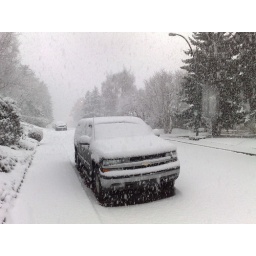
Next door neighbours car in the snow